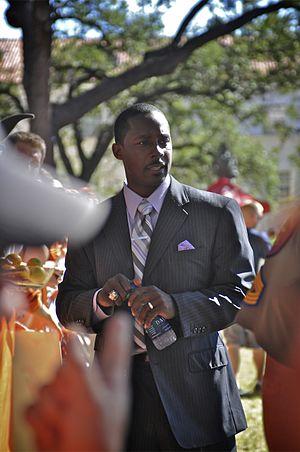
Desmond Kevin Howard, né le 15 mai 1970 à Cleveland, est un joueur américain de football américain.